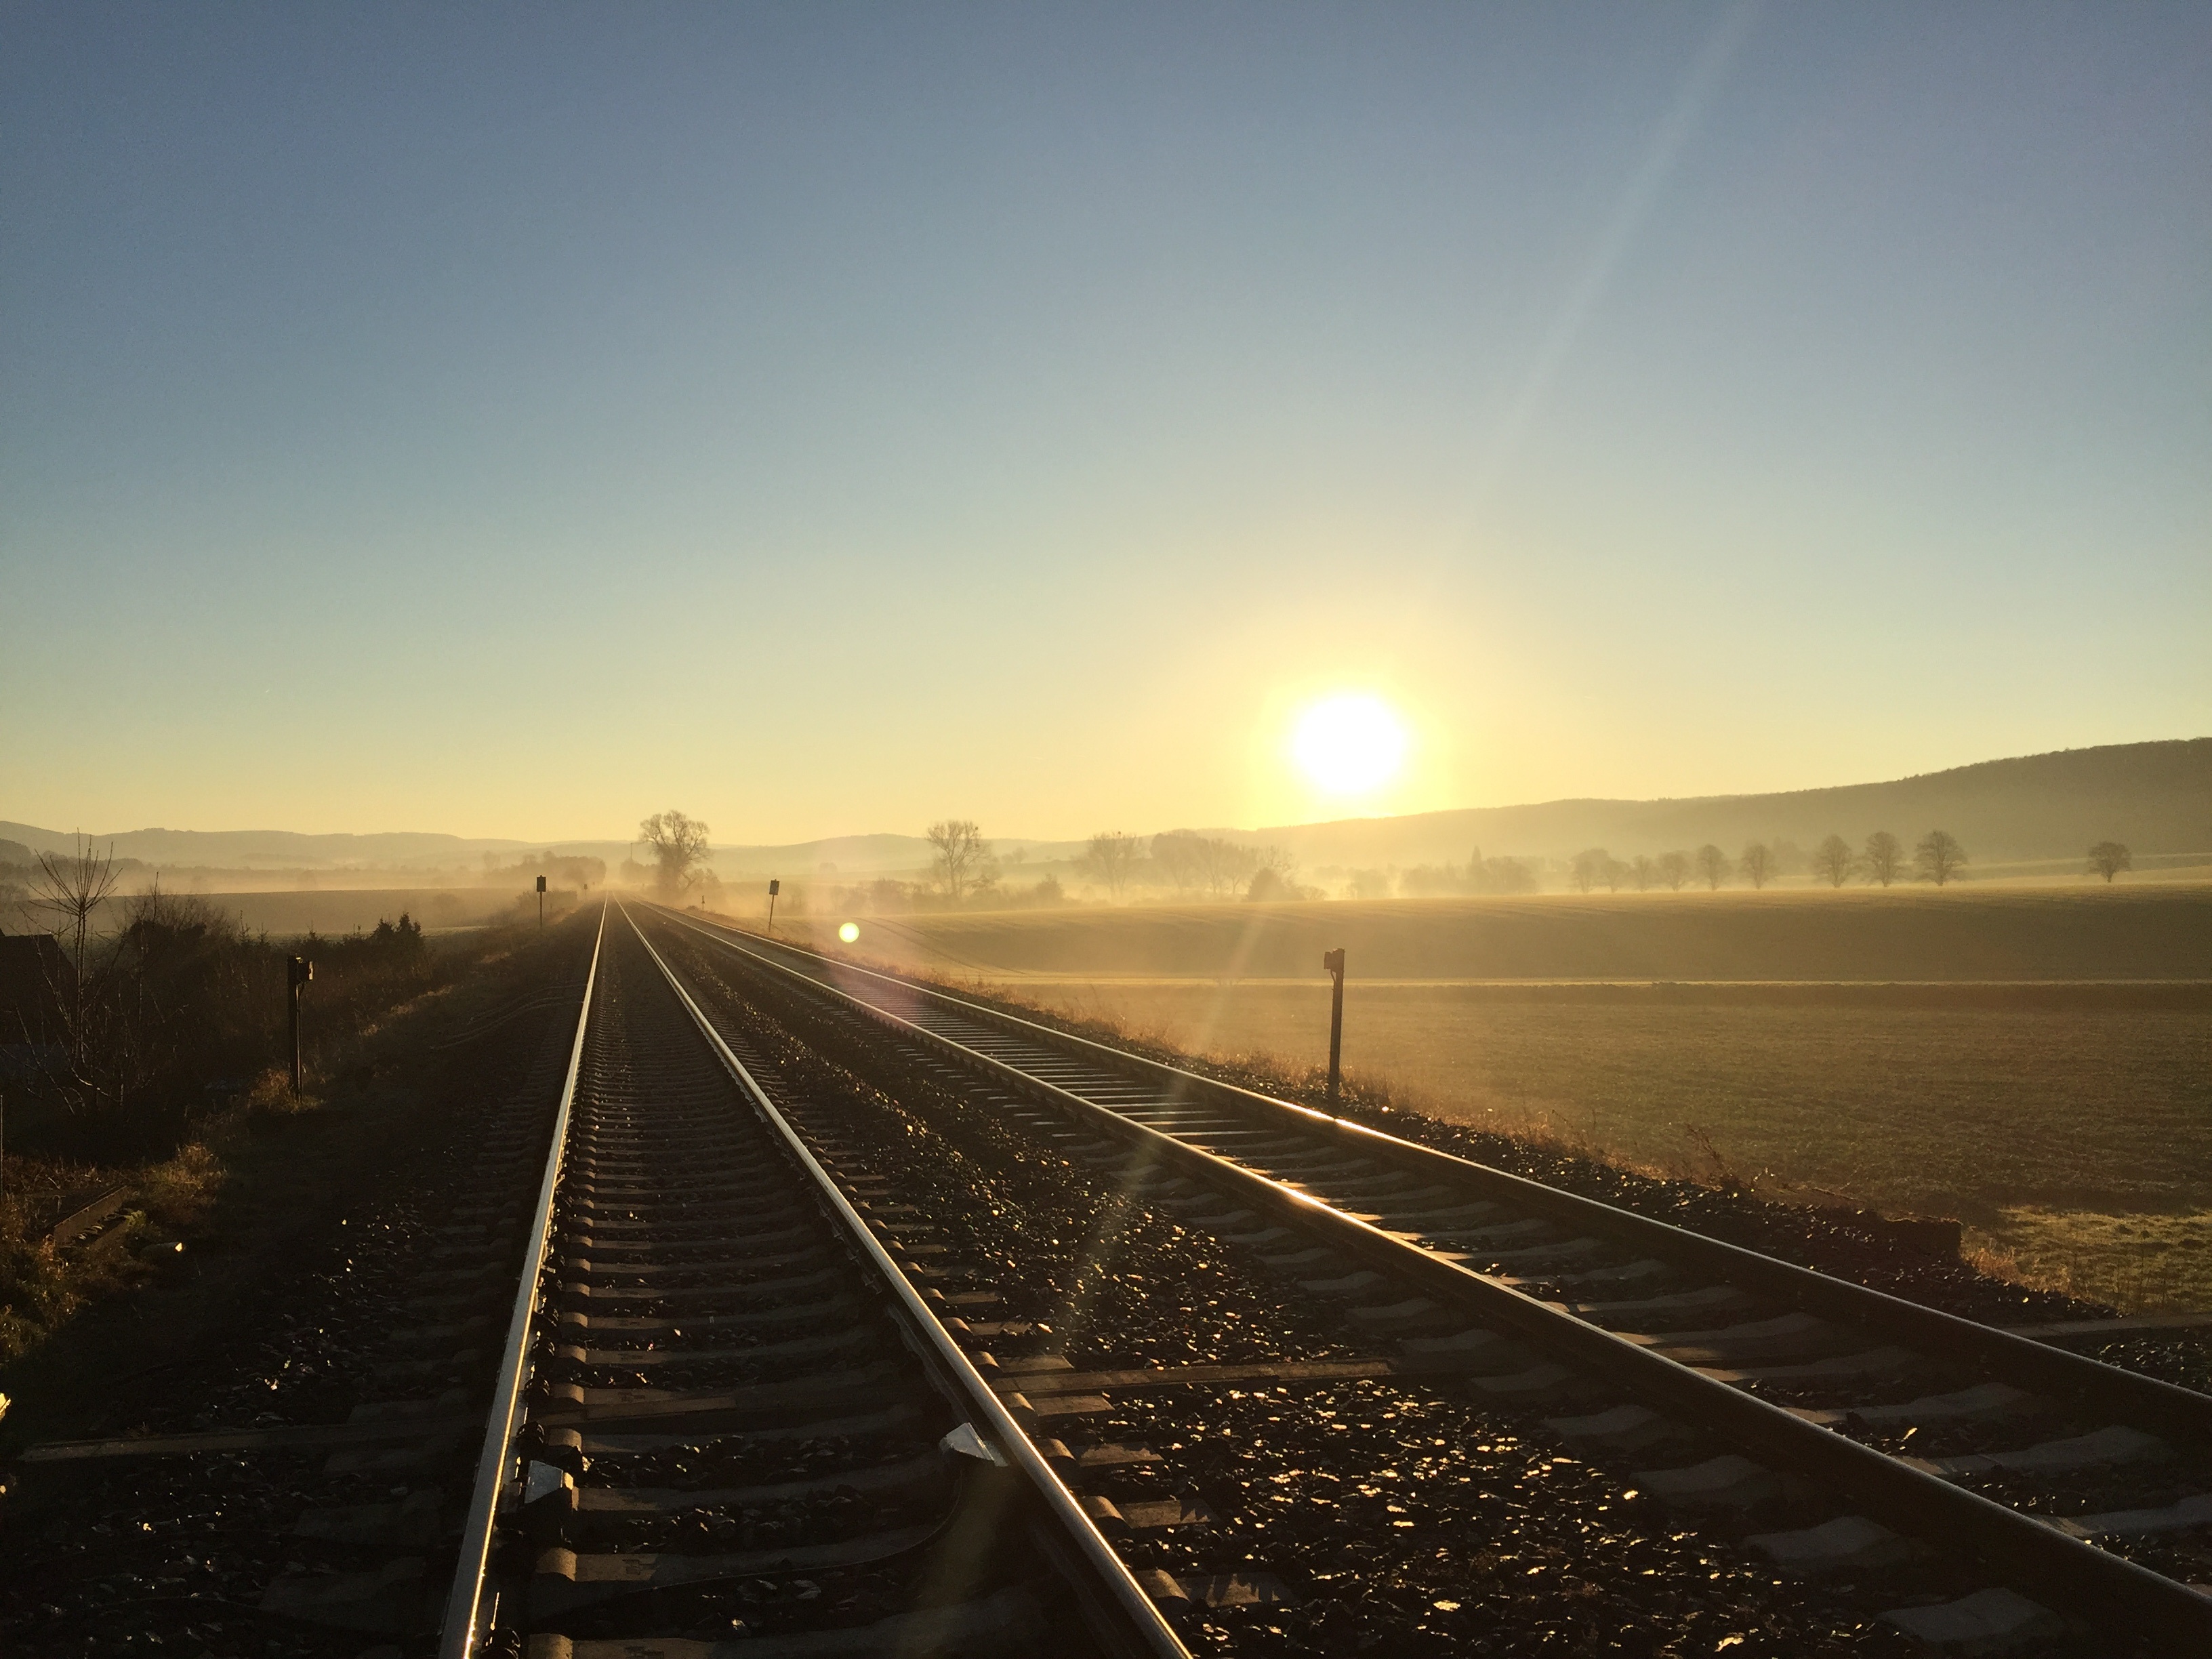
horizon, light, sun, track, sunrise, sunset, sunlight, morning, highway, dawn, dusk, transport, evening, atmospheric phenomenon